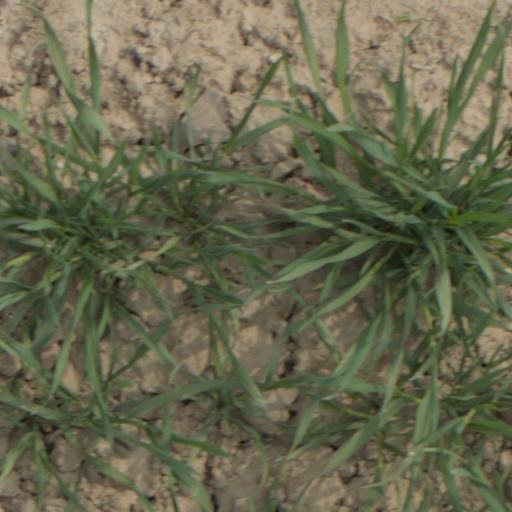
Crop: wheat